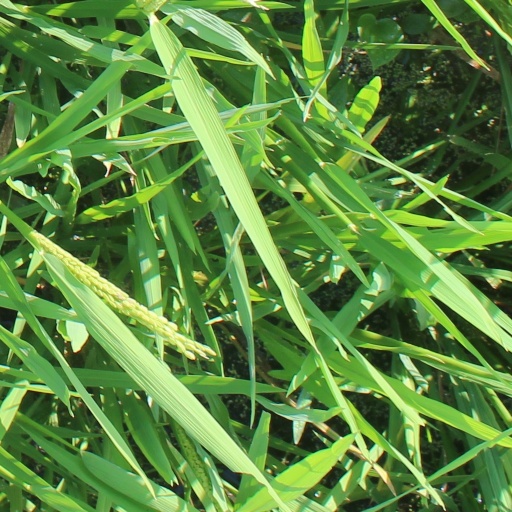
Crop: rice